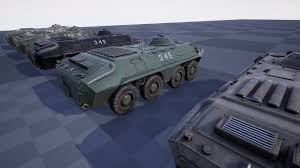
Label: BTR-70